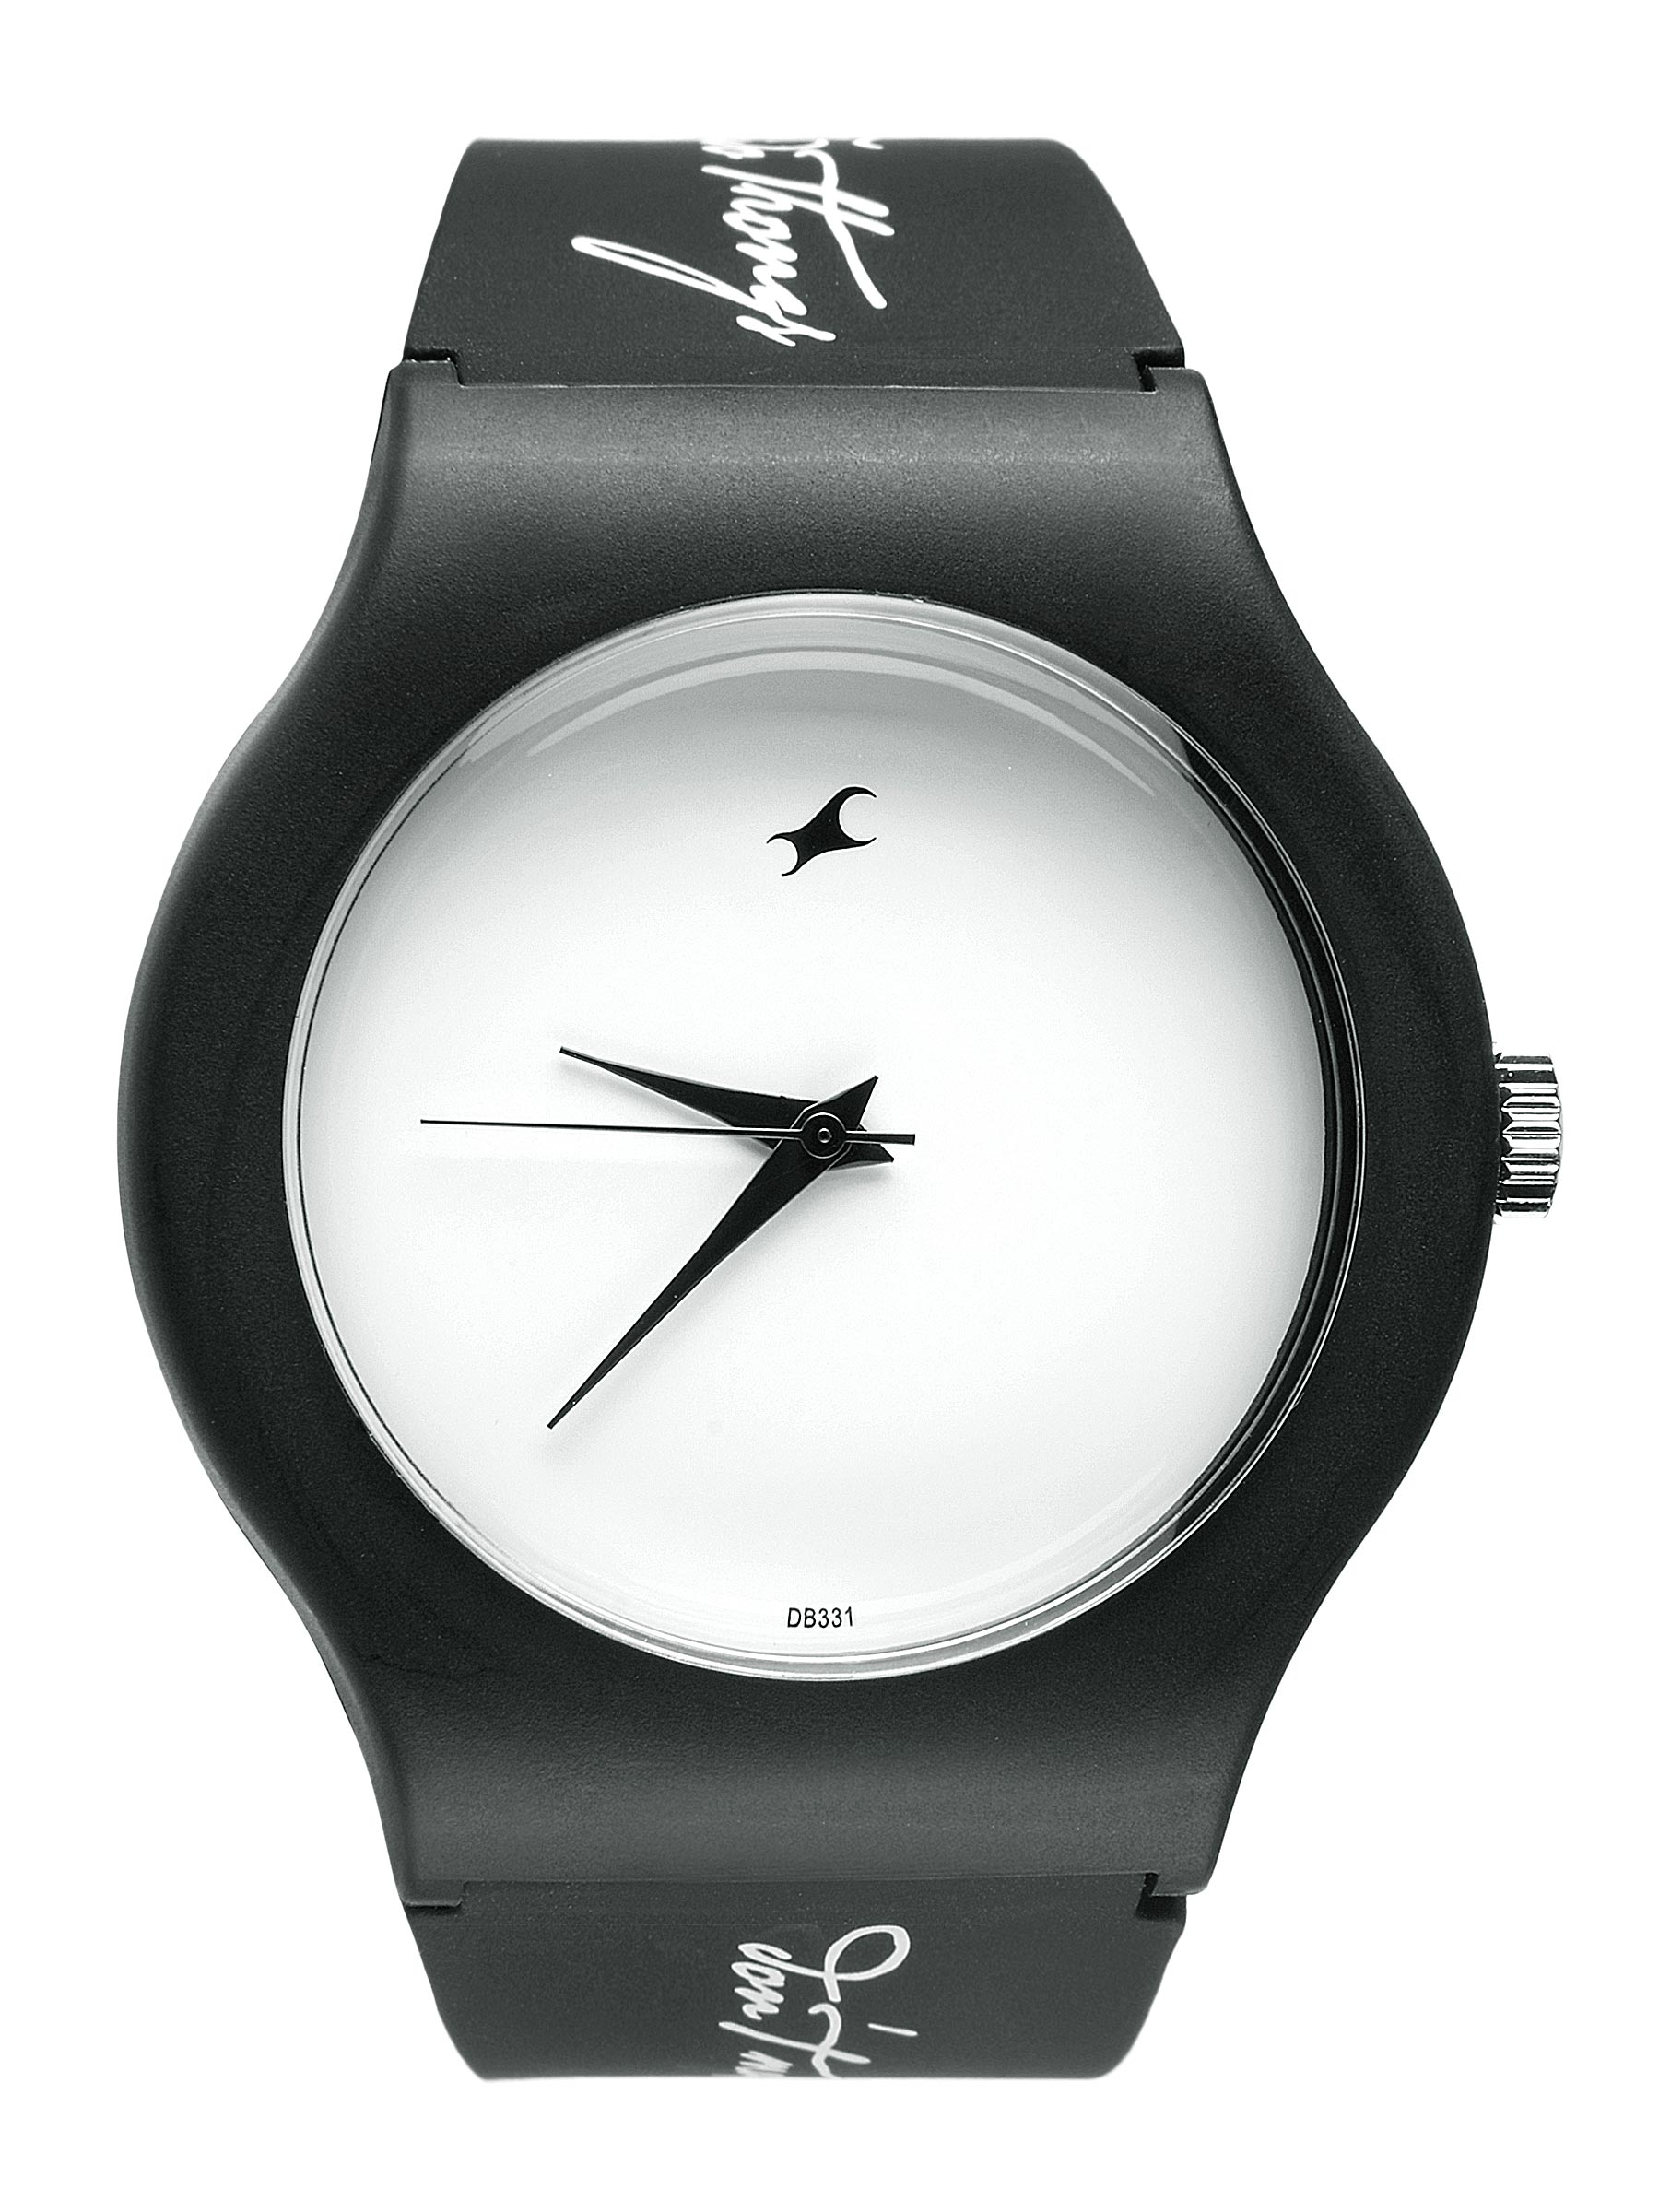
Fastrack Unisex White Dial Watch 9915PP09
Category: Accessories / Watches / Watches
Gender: Unisex
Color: White
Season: Winter 2016
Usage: Casual